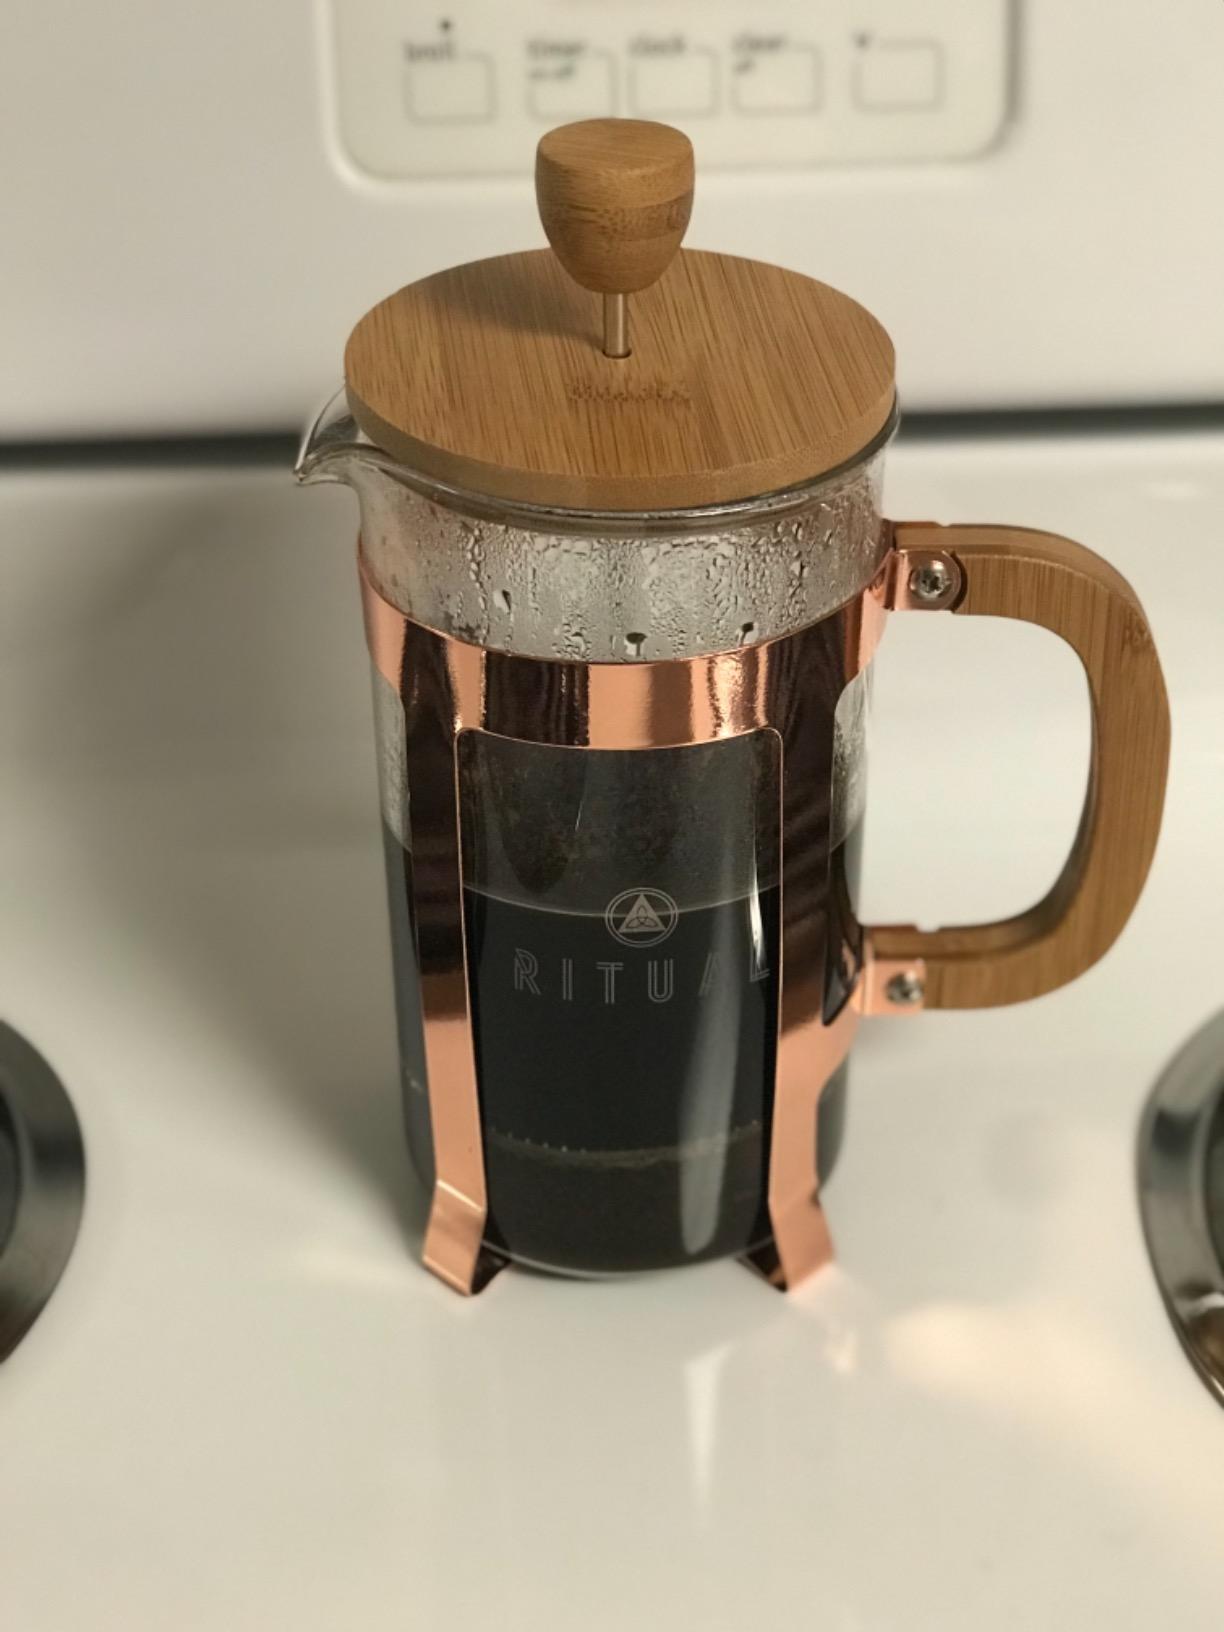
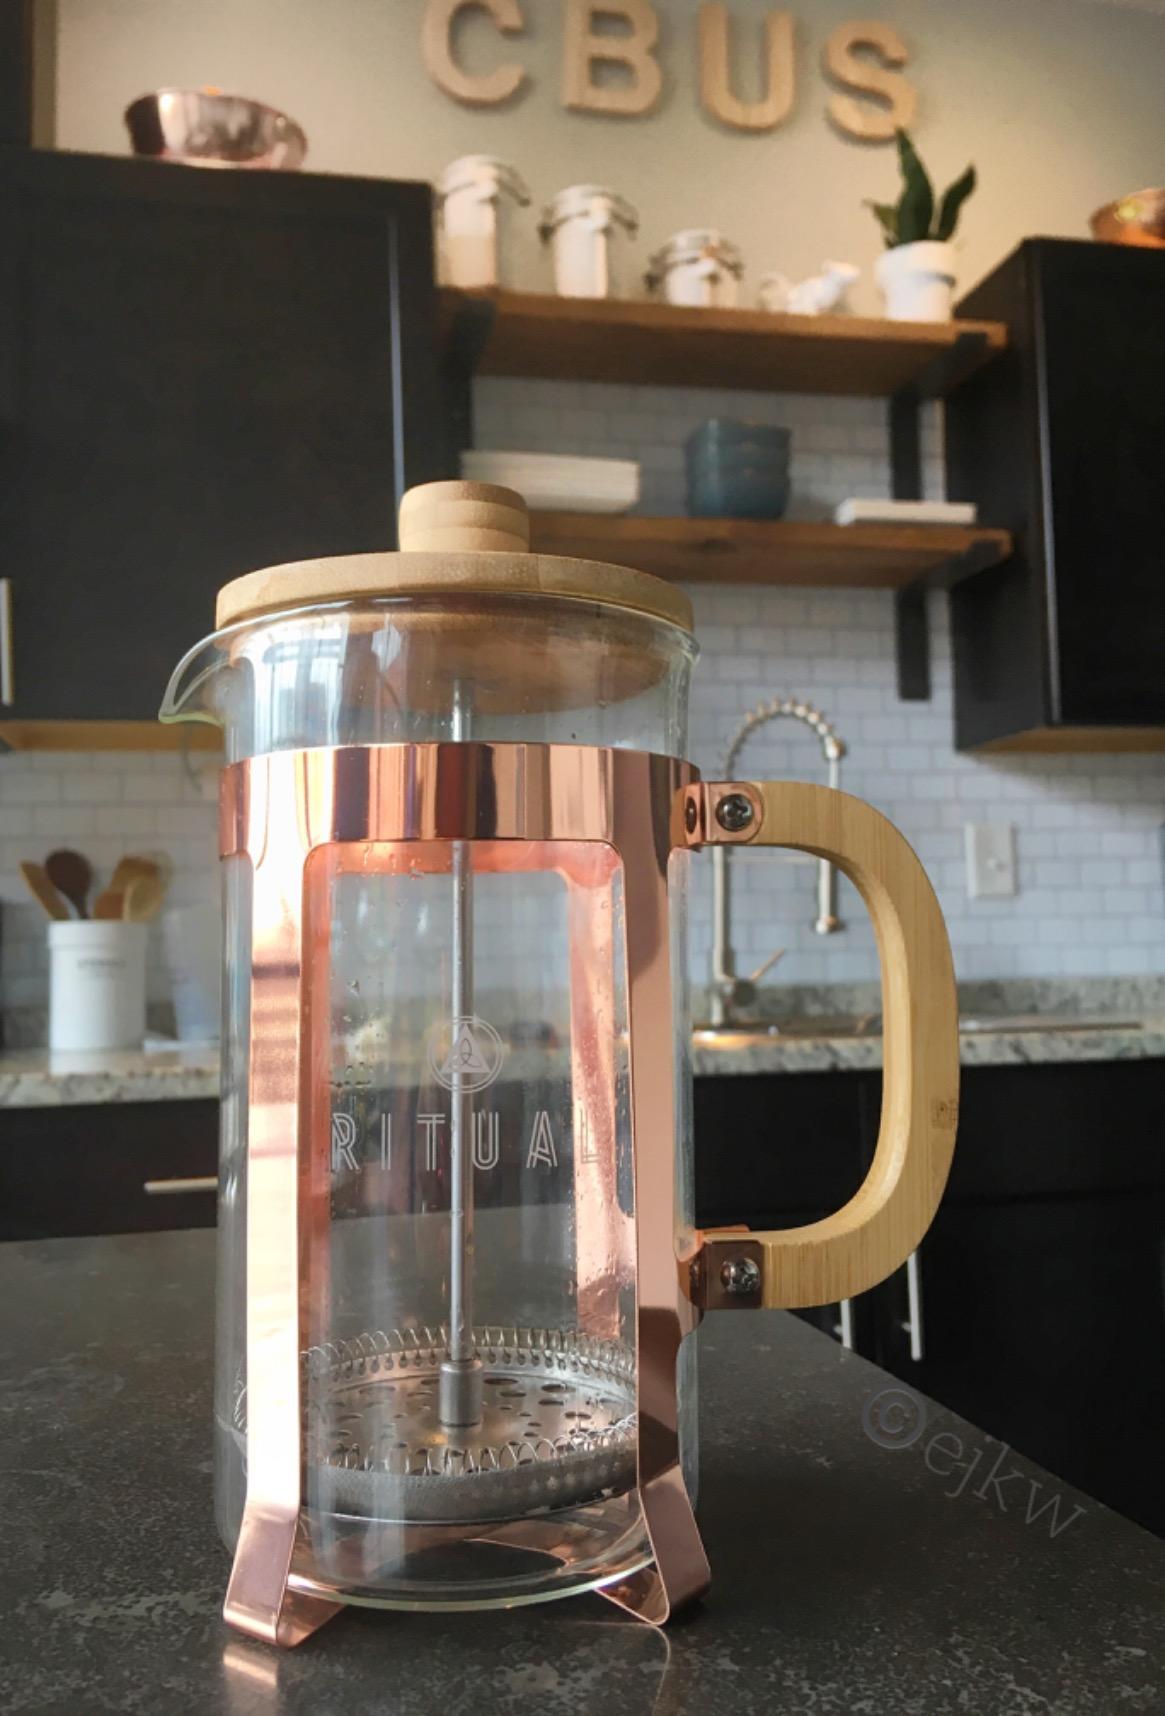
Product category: items_tea
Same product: yes